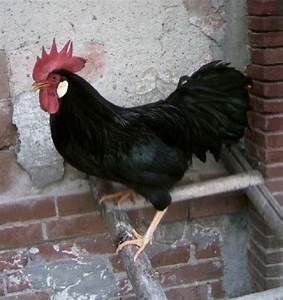
Label: chicken